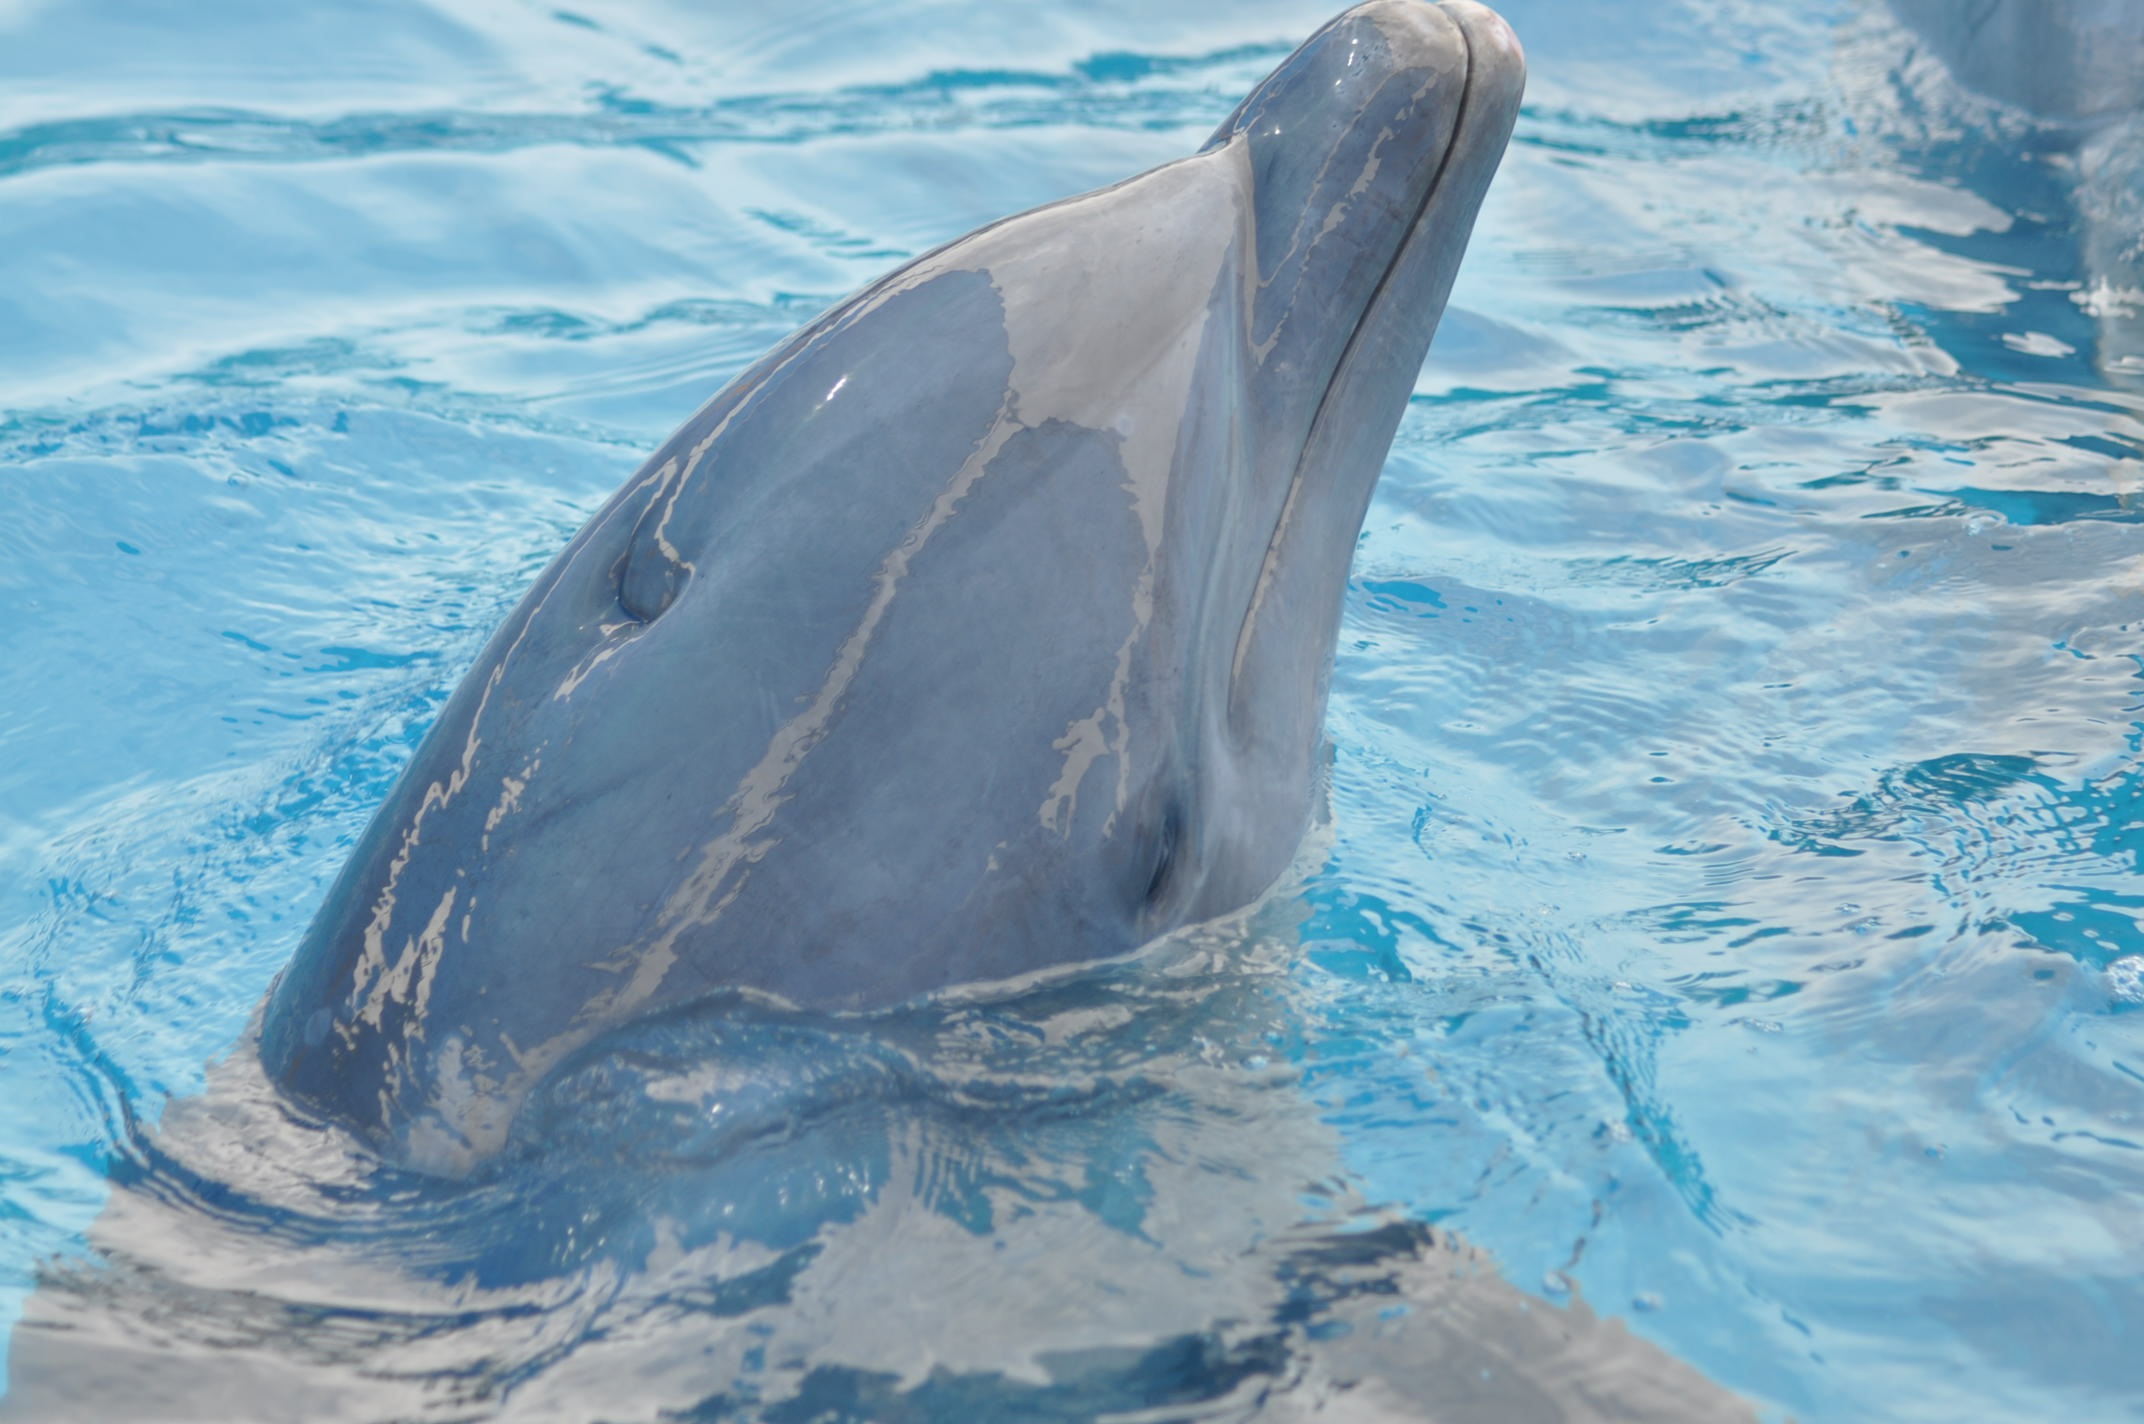
water, pool, biology, mammal, blue, humpback whale, vertebrate, dolphin, blue water, marine mammal, marine biology, spinner dolphin, whales dolphins and porpoises, stenella, common bottlenose dolphin, short beaked common dolphin, rough toothed dolphin, striped dolphin, tucuxi, grey whale